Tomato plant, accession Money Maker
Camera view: horizontal (90 deg, fisheye); turntable rotation: 60 degrees
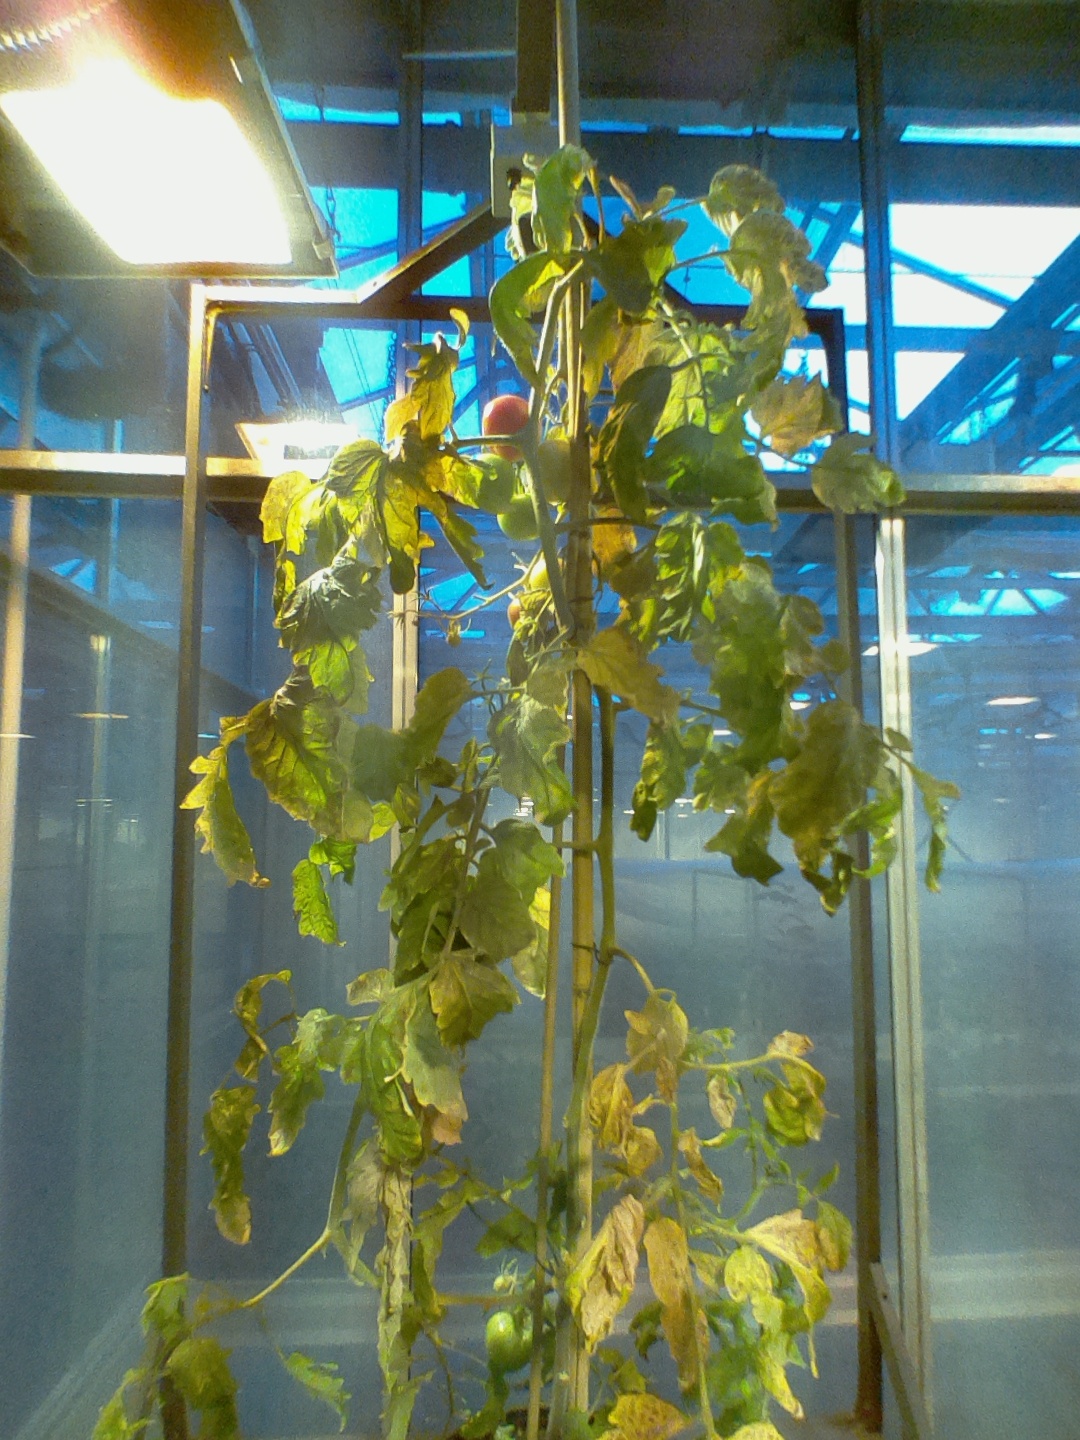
BBCH growth stage 82: 20%-30% of fruits show typical fully ripe color